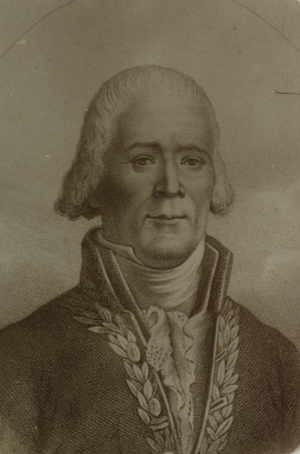
Guillaume-Antoine Olivier est un naturaliste et un entomologiste français, né le 19 janvier 1756 aux Arcs près de Toulon et mort le 1ᵉʳ octobre 1814 à Lyon. Il est le grand-père de l'entomologiste et botaniste Ernest Olivier.
Joseph Black décrit comment les carbonates deviennent plus basiques quand ils perdent du dioxyde de carbone. Il identifie l’« air fixe » qui se dégage des calcaires attaqués par l’acide ou provenant de la respiration d’un animal.
Une alliance franco-perse a été formée pendant une courte période entre l'Empire français de Napoléon Iᵉʳ et Fath Ali Shah contre la Russie et la Grande-Bretagne entre 1807 à 1809. L'alliance faisait partie d'un grand projet napoléonien de traverser le Moyen-Orient pour attaquer l'Inde britannique. L'alliance a été rompue lorsque la France s’est finalement alliée avec la Russie et a tourné son attention vers les campagnes européennes.